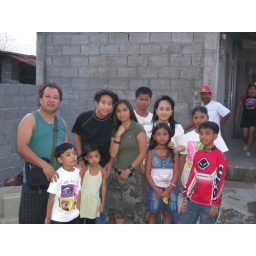
hanging out with relatives in front of the beach house